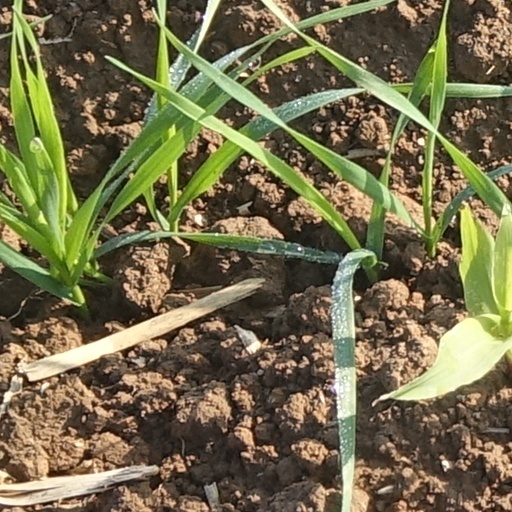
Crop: wheat